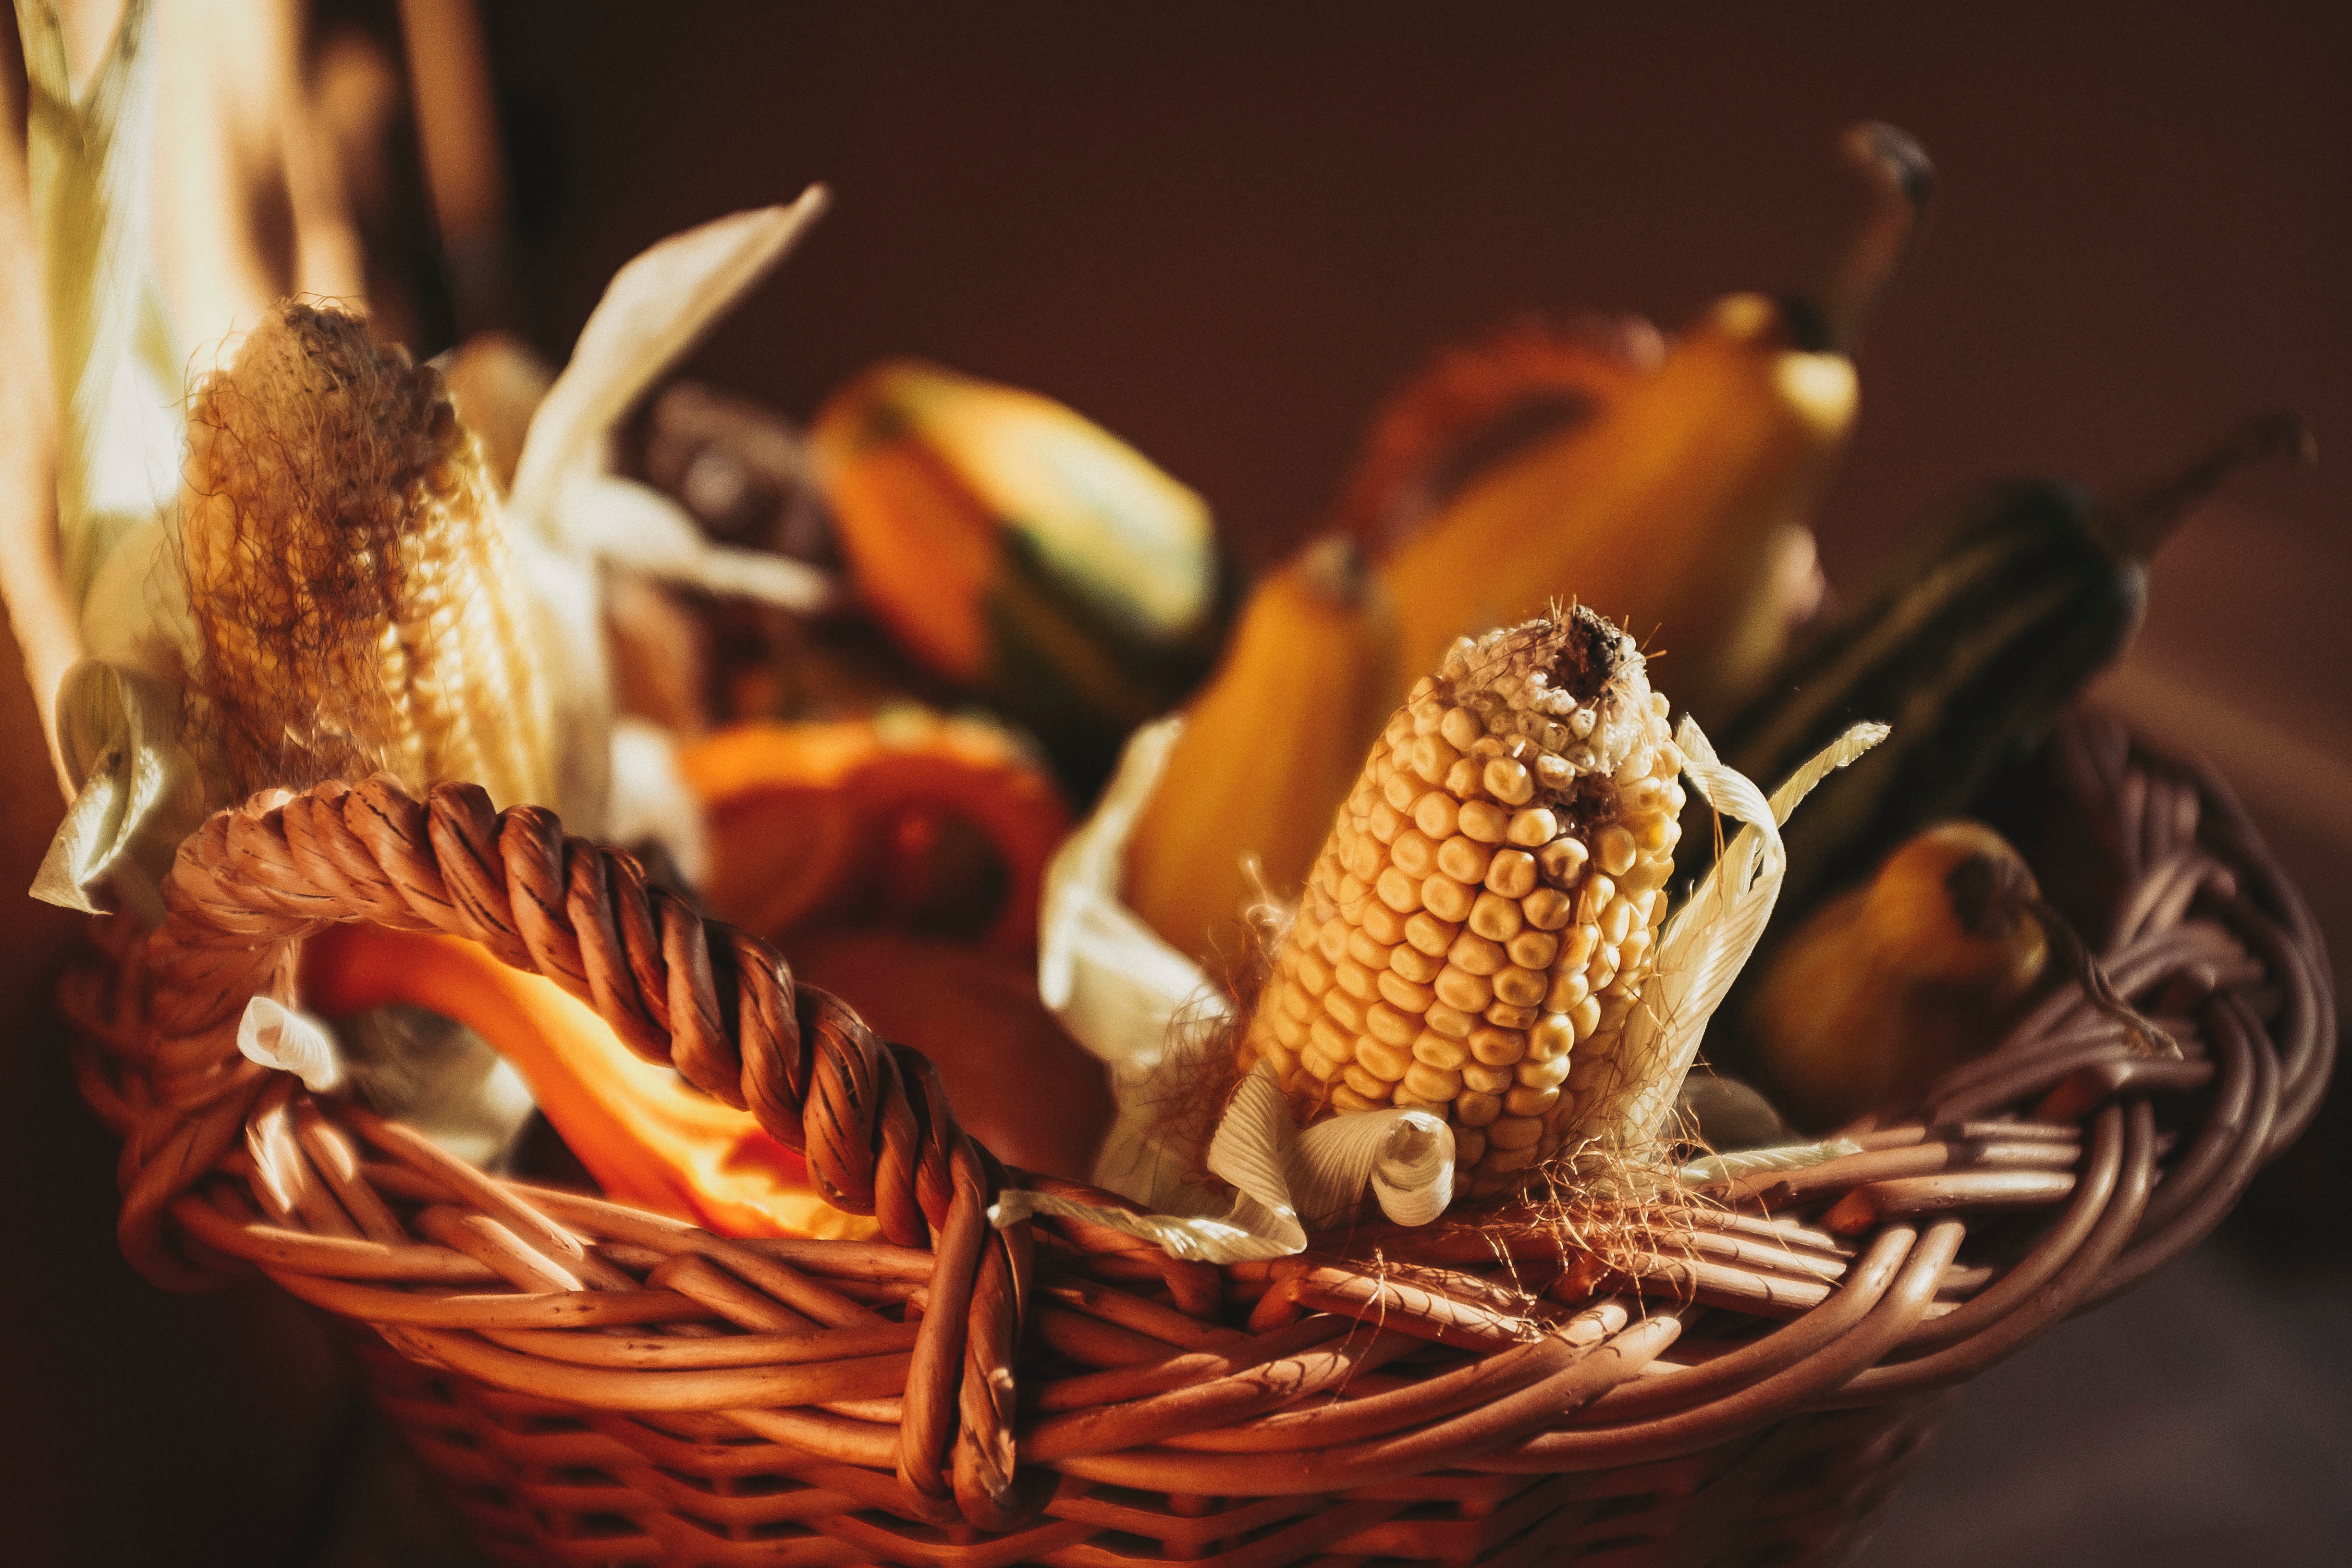
flower, food, carving, macro photography, flavor